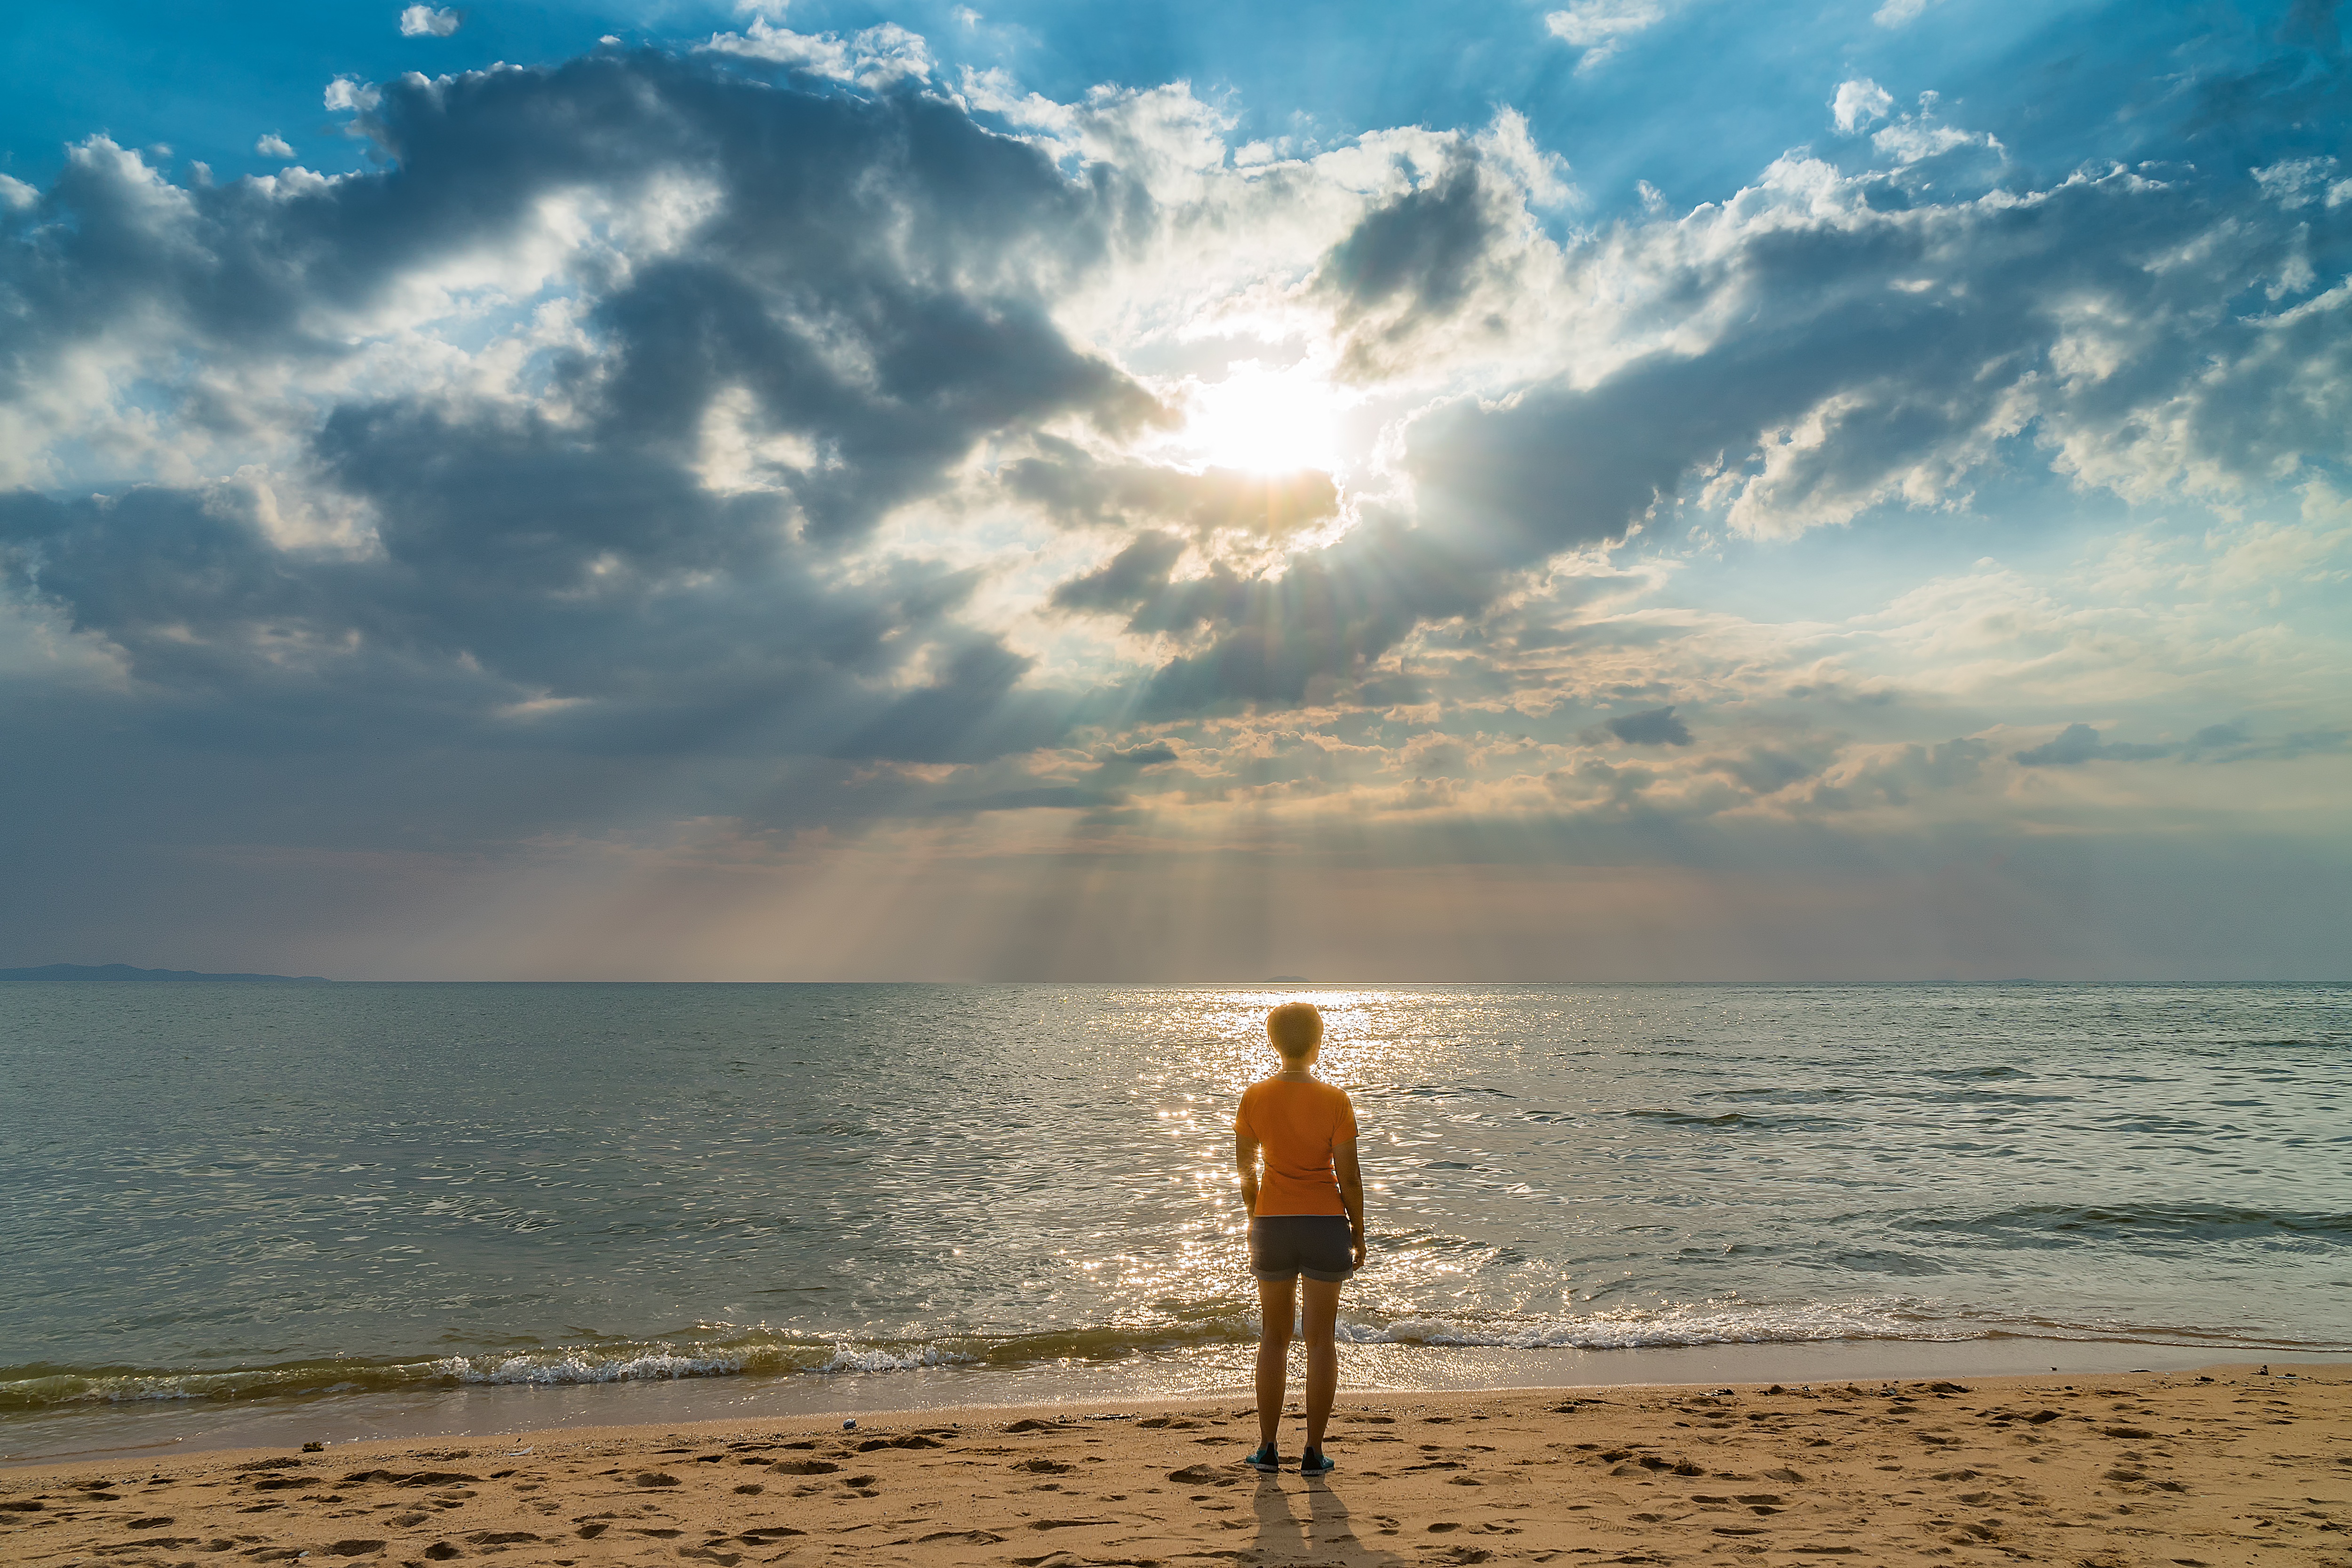
beach, landscape, sea, coast, water, nature, outdoor, sand, ocean, horizon, silhouette, light, cloud, sky, sunshine, sun, woman, sunrise, sunset, sunlight, morning, shore, wave, alone, looking, summer, vacation, travel, dusk, thinking, environment, evening, young, relax, paradise, scenic, tropical, color, natural, seascape, scenery, holiday, blue, colorful, yellow, tourism, body of water, sunny, future, relaxation, happy, single, beautiful, age, middle, exotic, awe, depression, into, meteorological phenomenon, wind wave